Netherlands in World War I

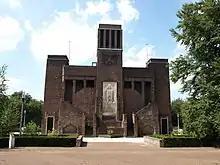
Commemorative monument to interned Belgian POWs

The Dutch Queen, Wilhelmina, was known for her fierce patriotism and strong-willed nature. She leaned towards sympathy for France and Belgium but only in private and evinced a neutral stance in public. Her German husband, the prince-consort Duke Henry of Mecklenburg-Schwerin, was openly pro-German. His nephew, Frederick Francis IV, served in the German Army.